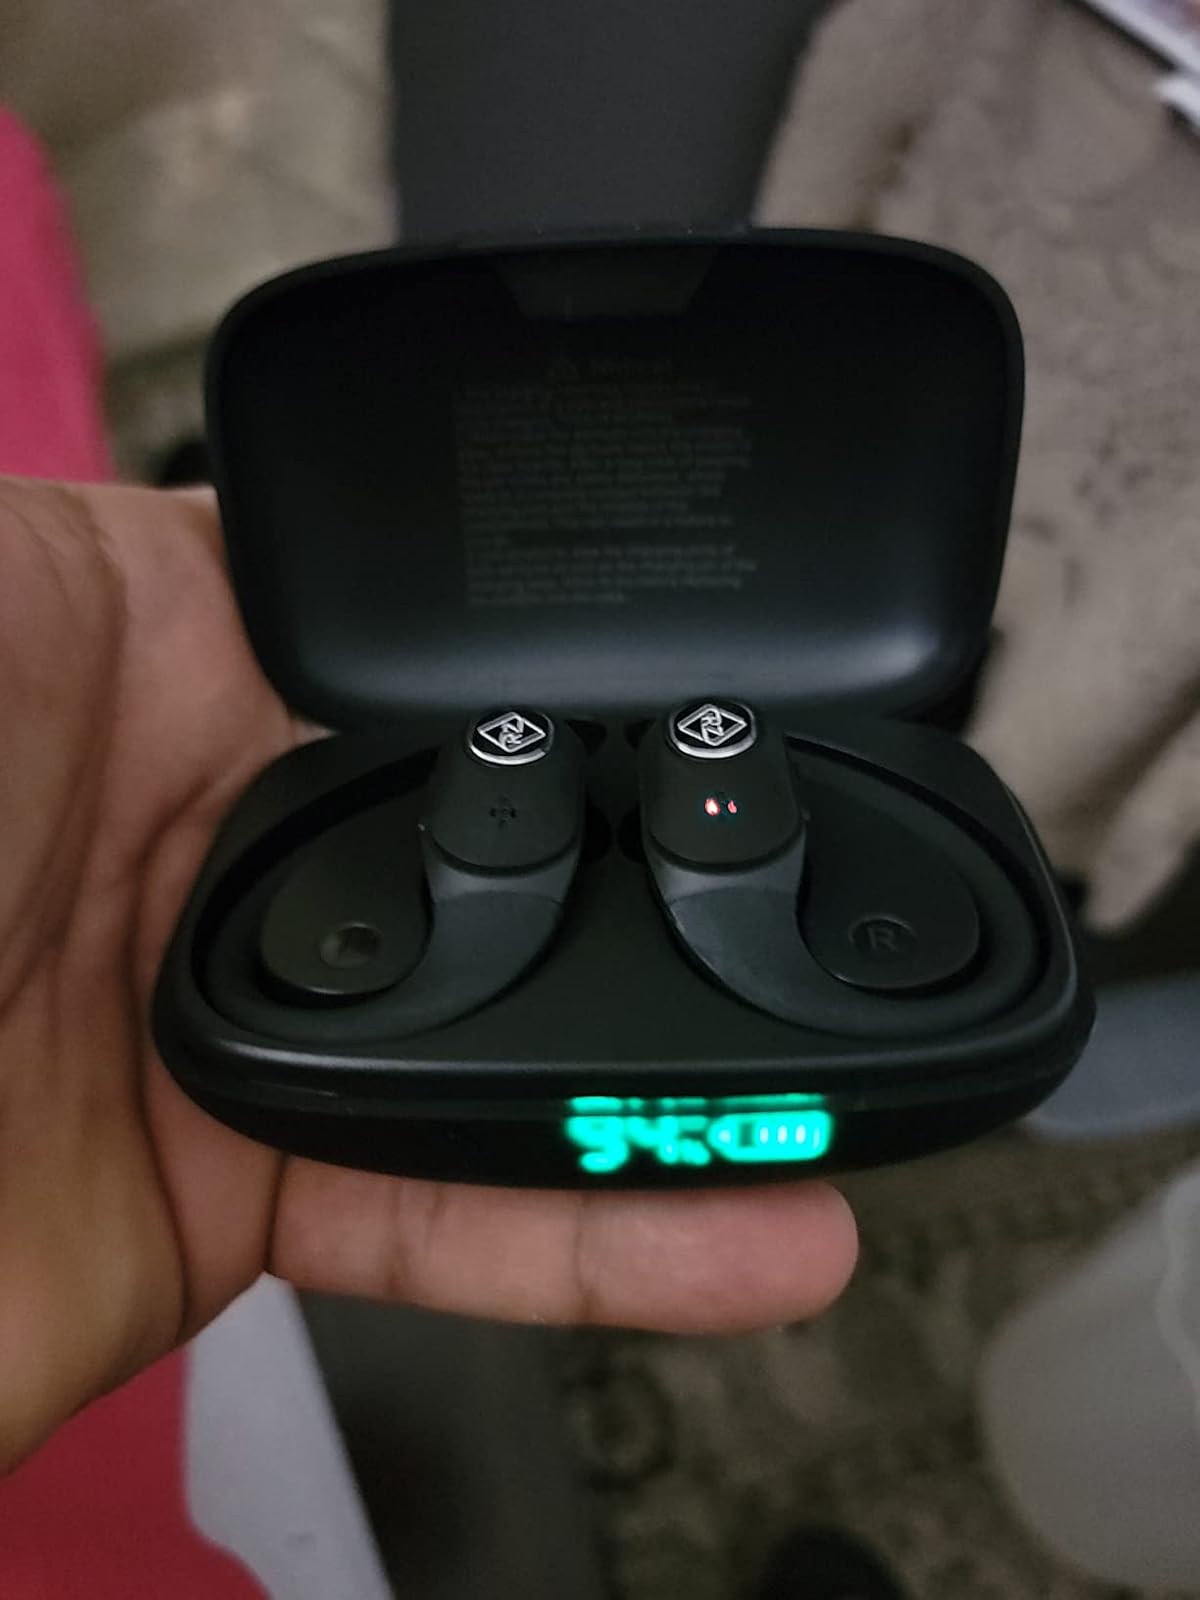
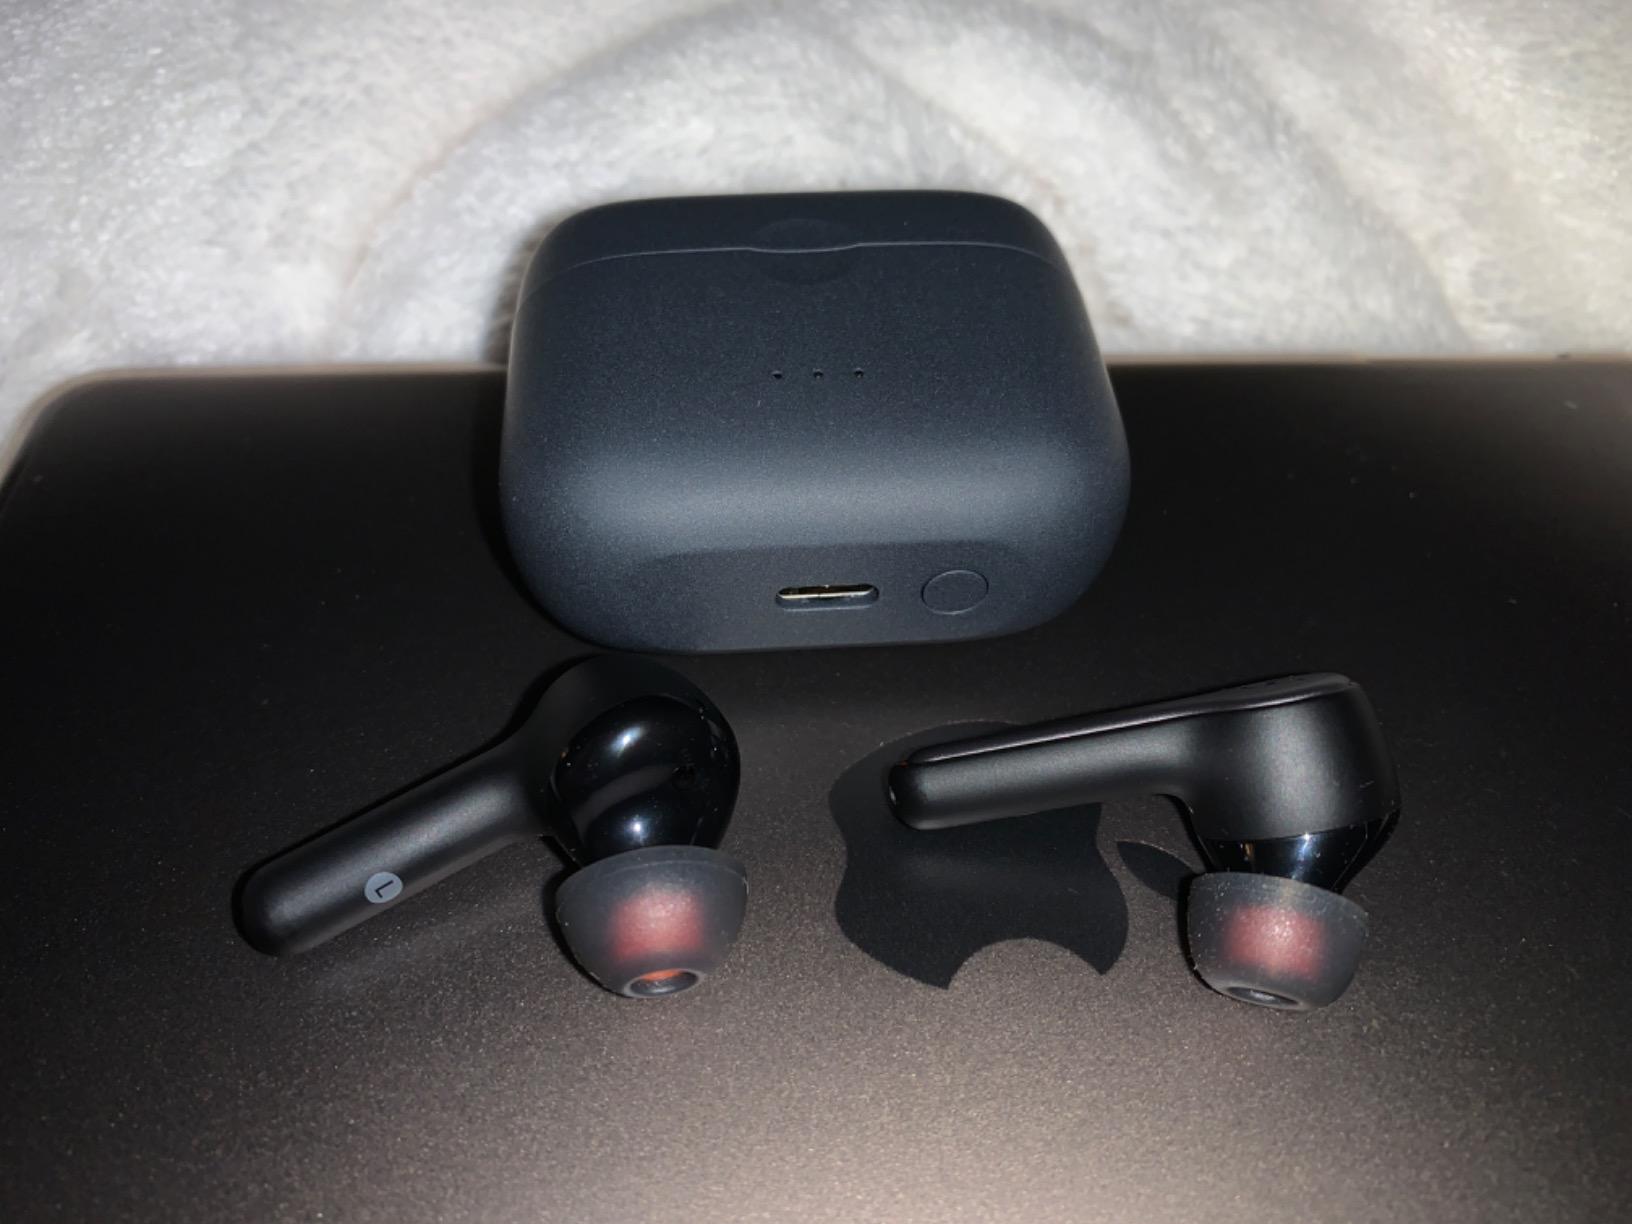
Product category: earbuds
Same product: no